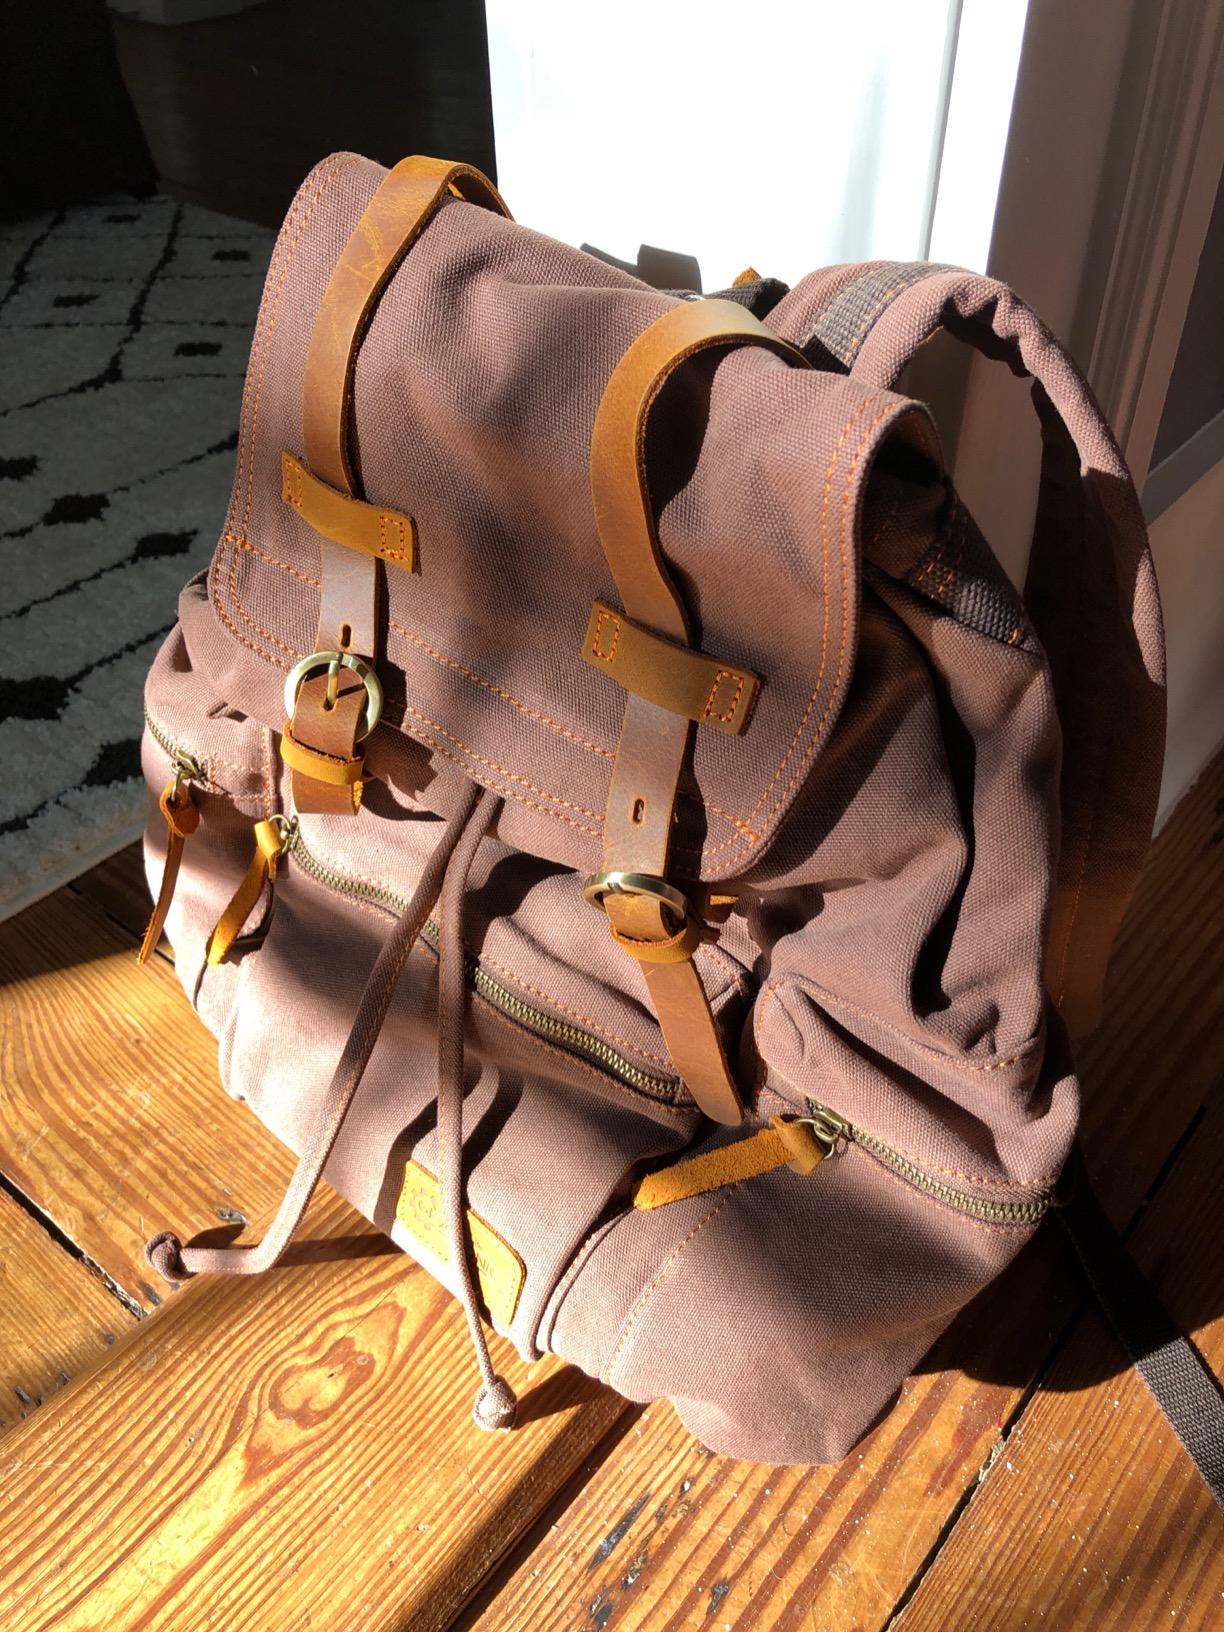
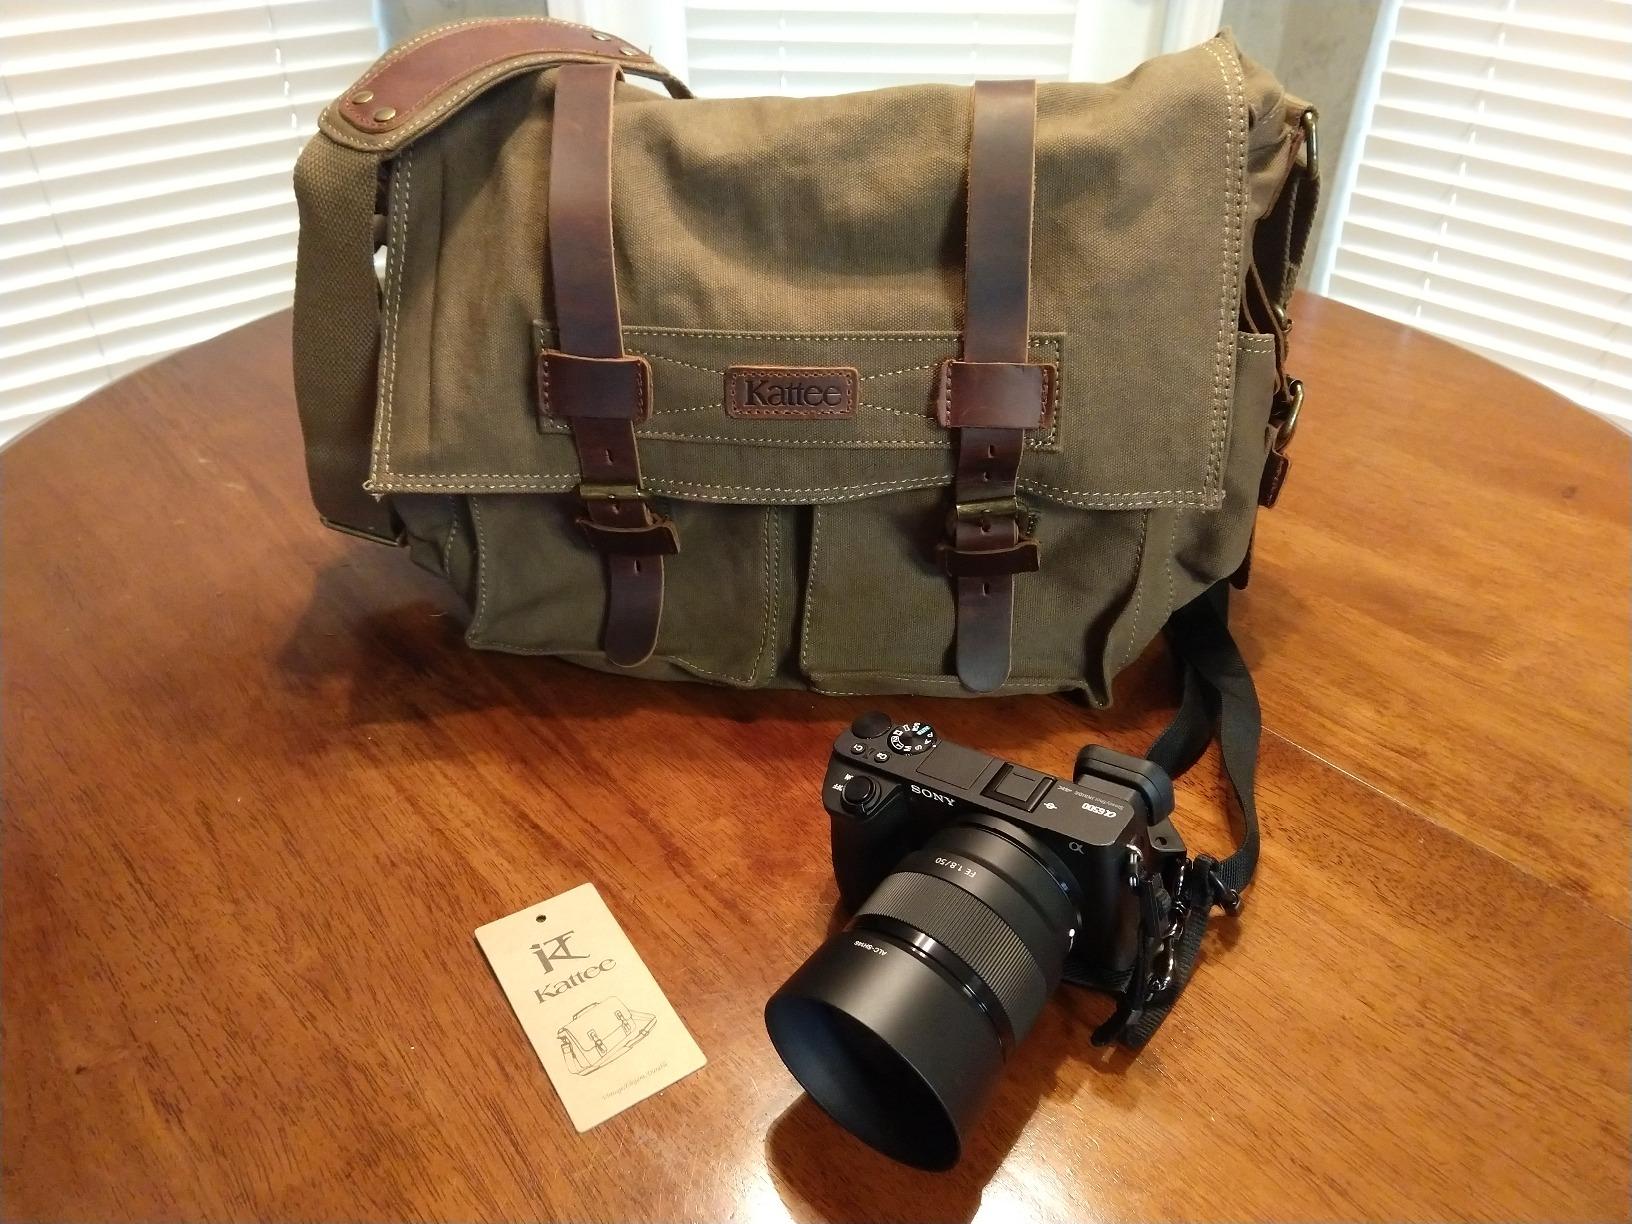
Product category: bag
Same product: no